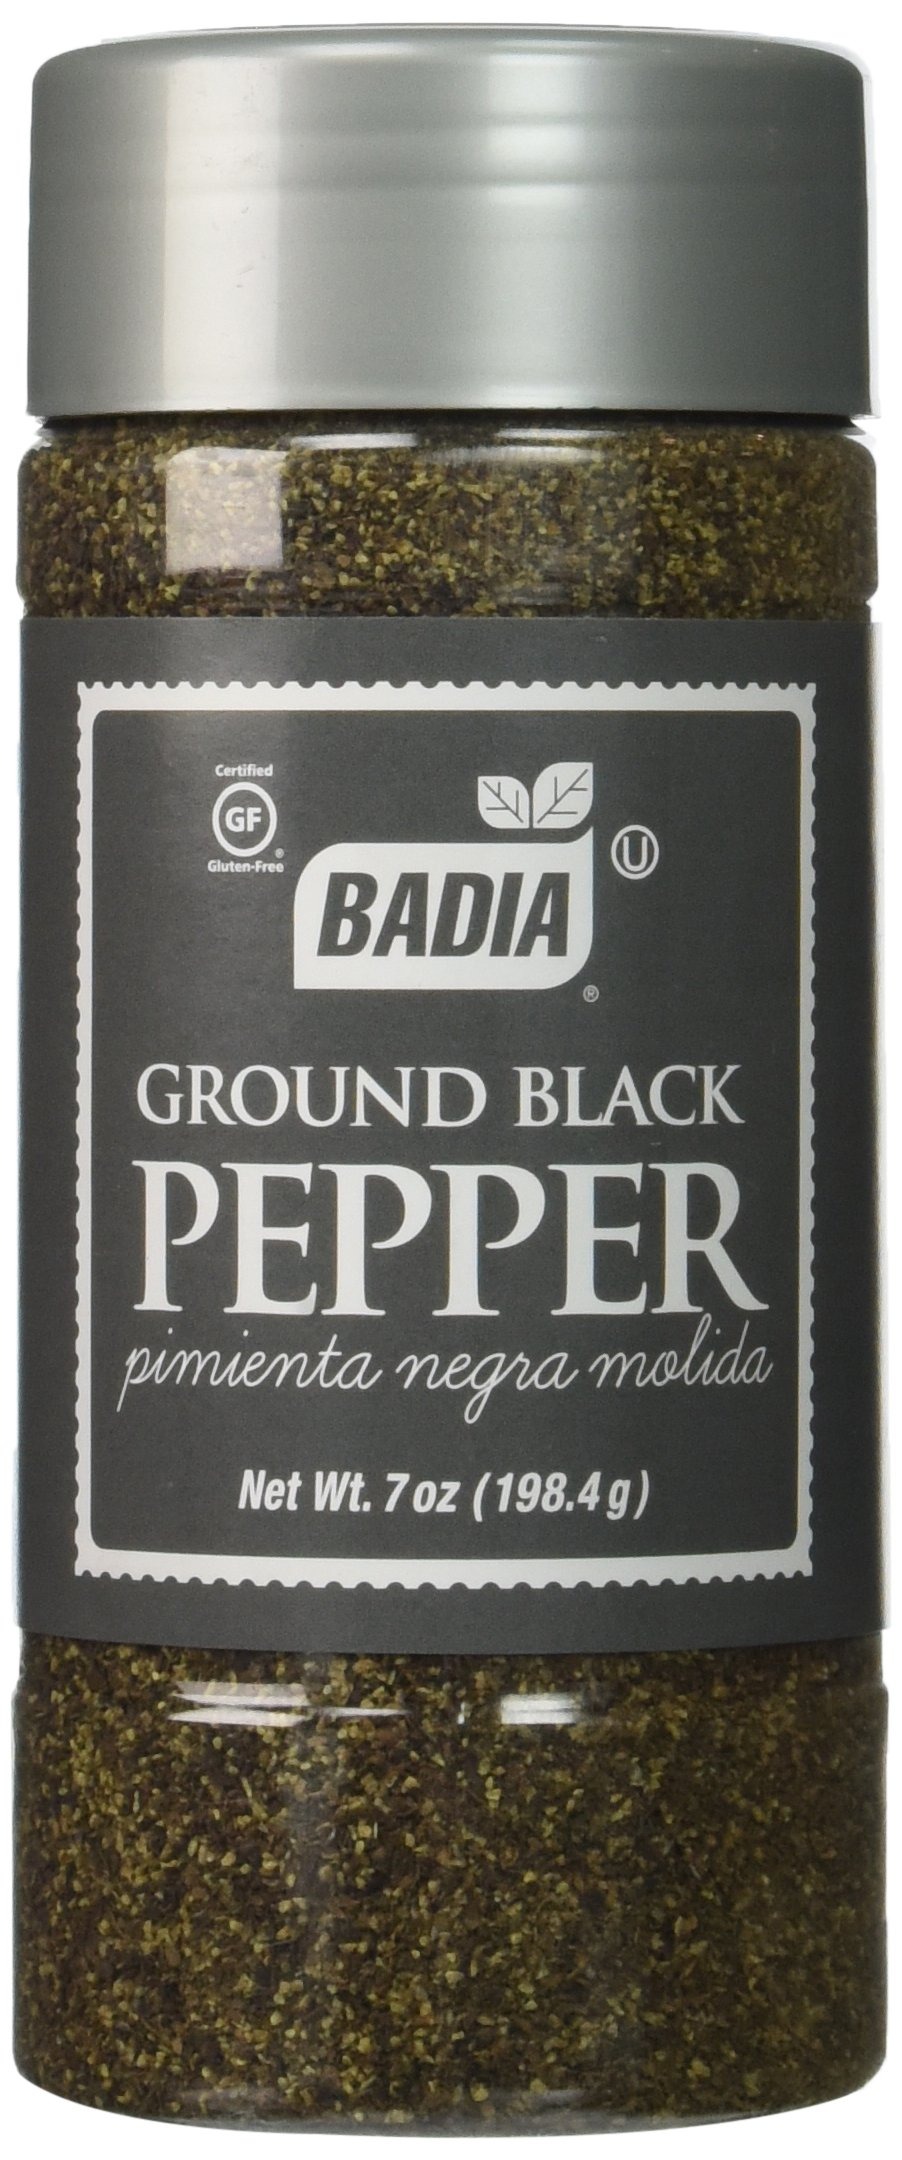
Item Name: Badia Ground Black Pepper, 7 oz
Bullet Point 1: Freshly ground and adds a fragrant bouquet and flavor
Bullet Point 2: The package length of the product is 6.1 inches
Bullet Point 3: The package width of the product is 2.7 inches
Bullet Point 4: The package height of the product is 2.6 inches
Value: 7.0
Unit: Ounce

Price: 5.68